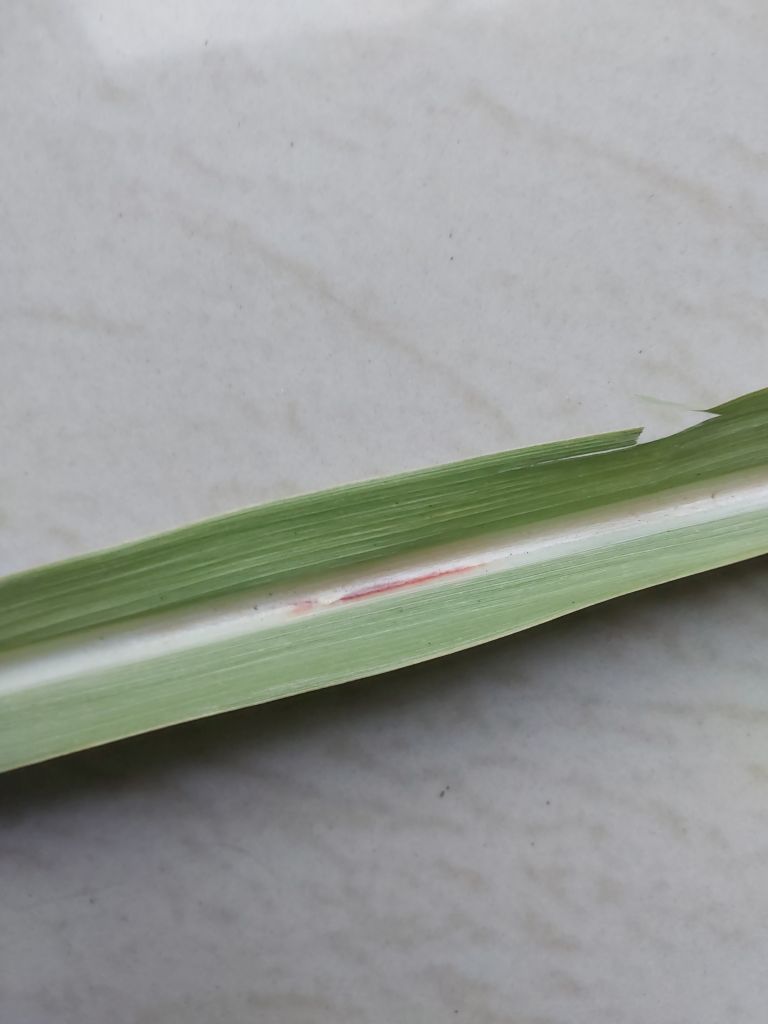
Label: Brown Spot